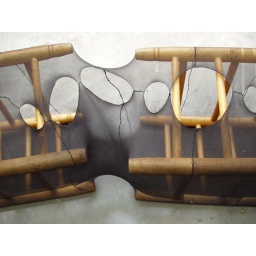
05 chairs in black tights (detail)